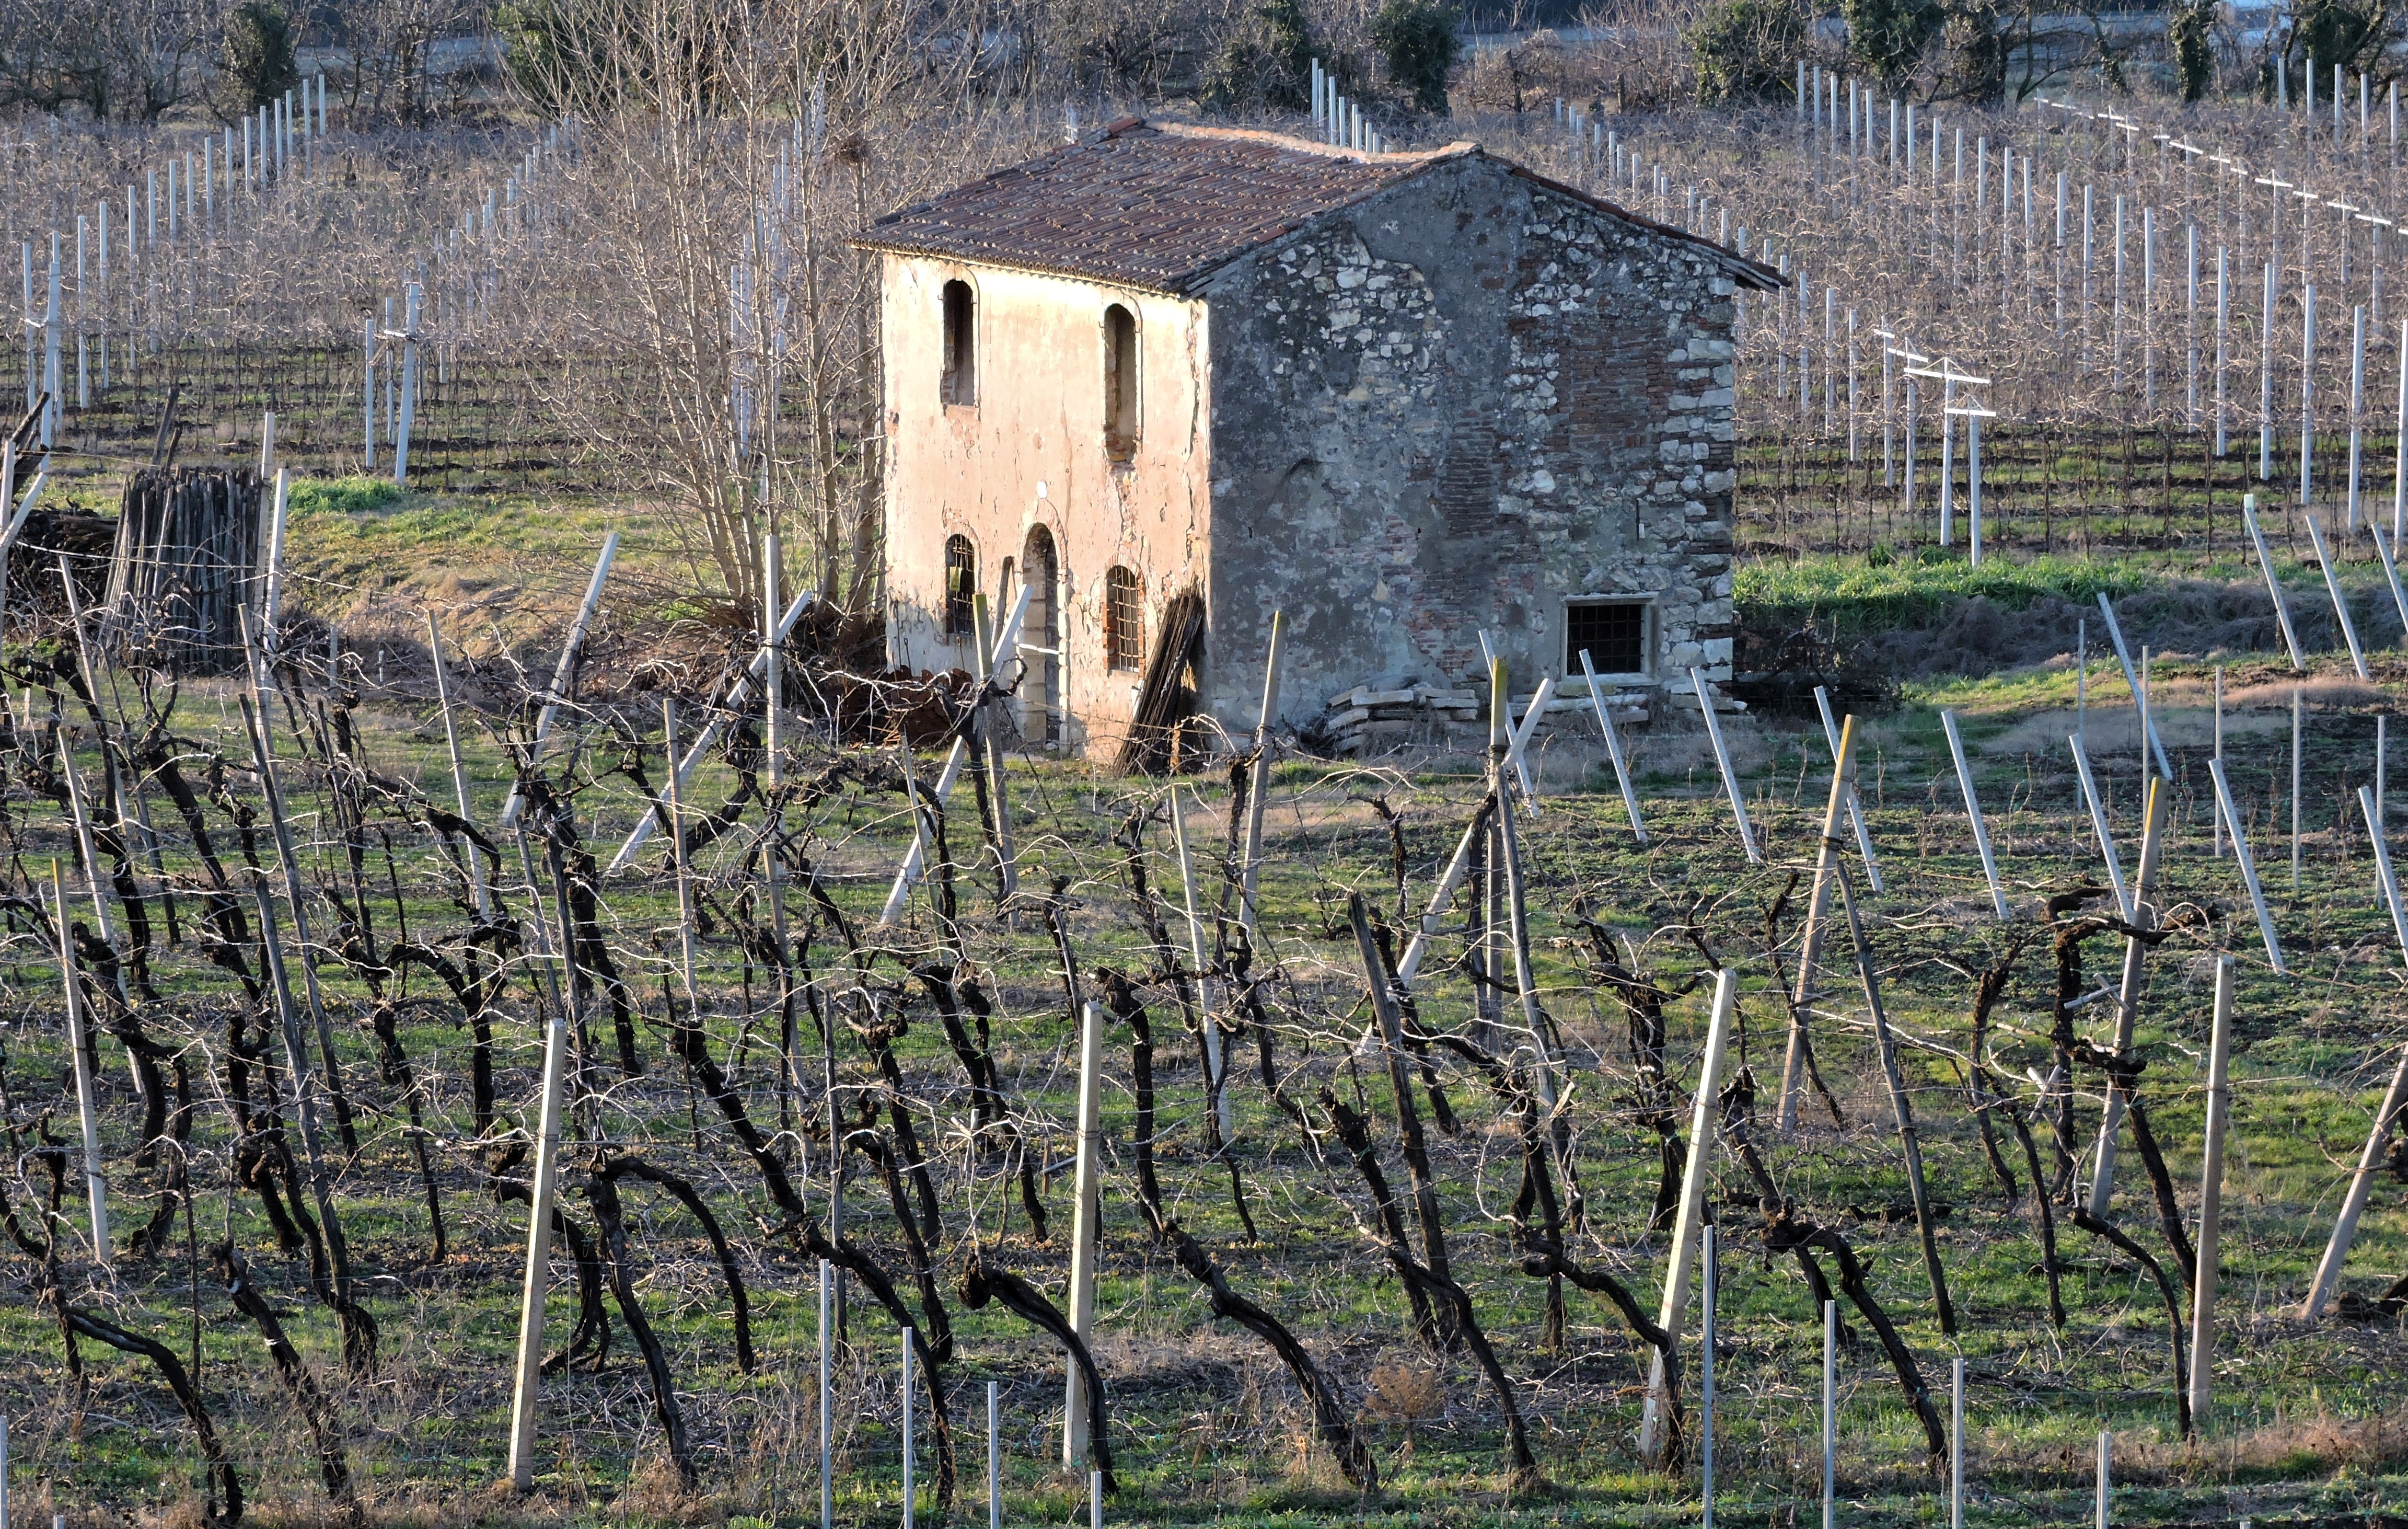
tree, vineyard, field, house, old, construction, ancient, agriculture, rural area, outdoor structure